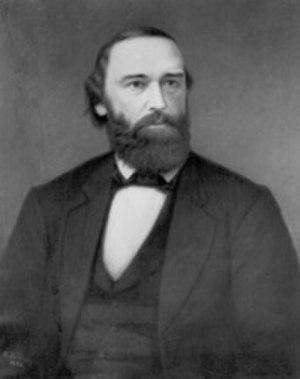
Le New Hampshire élit deux membres du Sénat des États-Unis : un sénateur de classe 2 et un sénateur de classe 3.